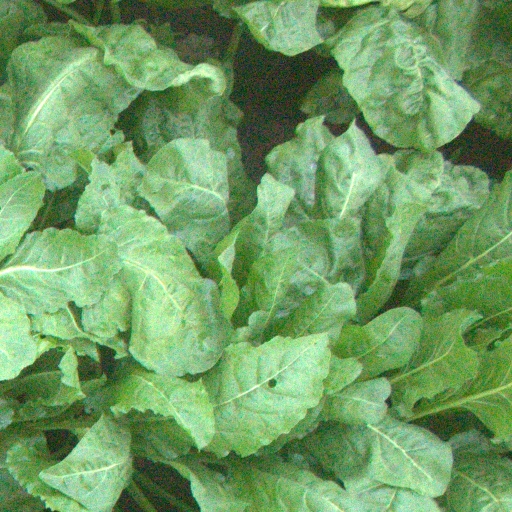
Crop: sugar beet